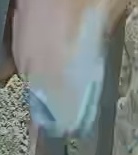
Face region: mouth_nostrils (mouth_chin_nostrils_and_profile)
Pain indicator: moderately_present